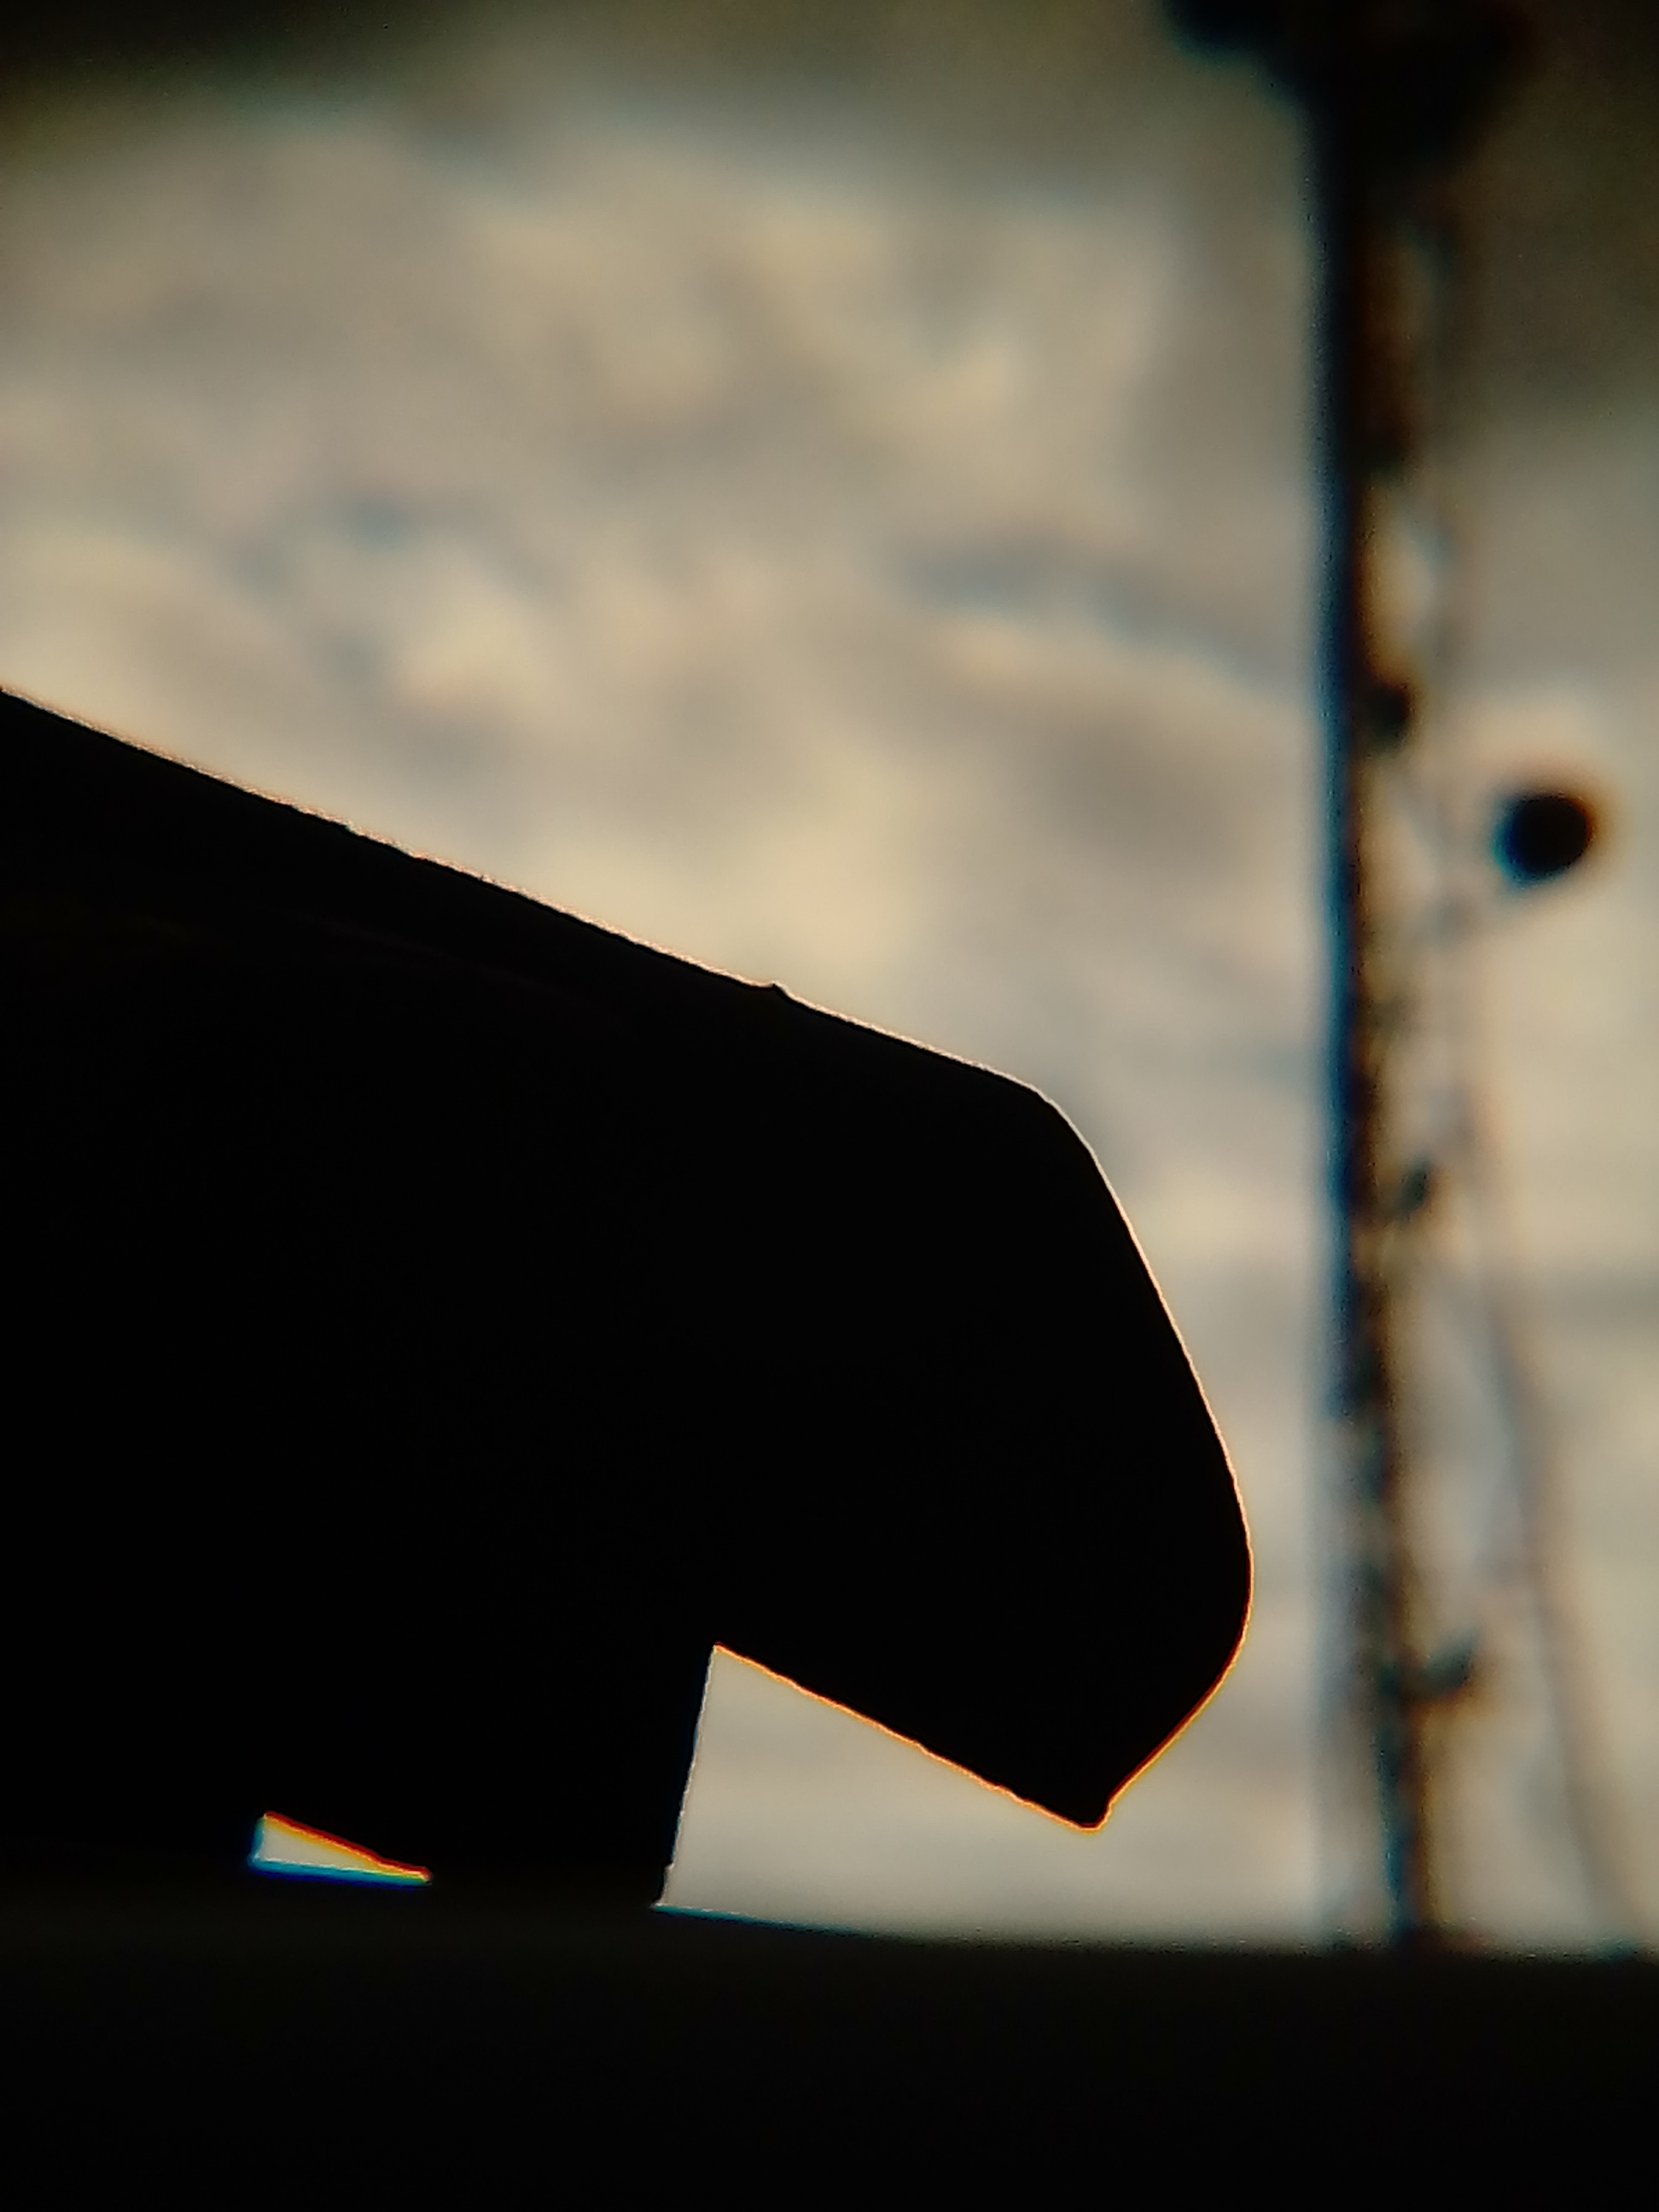
antena, black, blue, light, sky, line, shadow, Tints and shades, Material property, photography, architecture, monochrome, stock photography, black and white, silhouette